Ana Gervasi

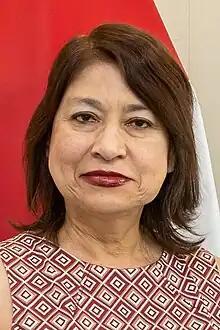
Gervasi in 2023

Ana Cecilia Gervasi Diaz (1 December 1966 – ) was a Peruvian diplomat who was the country's Minister of Foreign Affairs between 10 December 2022 and 6 November 2023. Prior to this post, Gervasi served in diplomatic posts in Canada and the United States and at the United Nations at Geneva and the World Trade Organization.